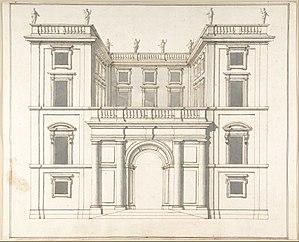
Le Palais Muti Papazzurri ou Palais Muti Papazzurri alla Pilotta est un palais baroque situé sur la Piazza della Pilotta, dans le rione Trevi de Rome, faisant partie du complexe résidentiel de la famille Muti Papazzurri avec le Palais Muti voisin.